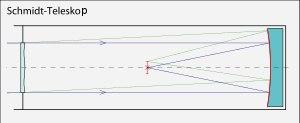
Une chambre de Schmidt est un type de télescope astronomique construit de sorte à garantir un important champ de vue tout en limitant les aberrations optiques. Des télescopes similaires sont la chambre de Wright et le télescope de Lurie-Houghton.